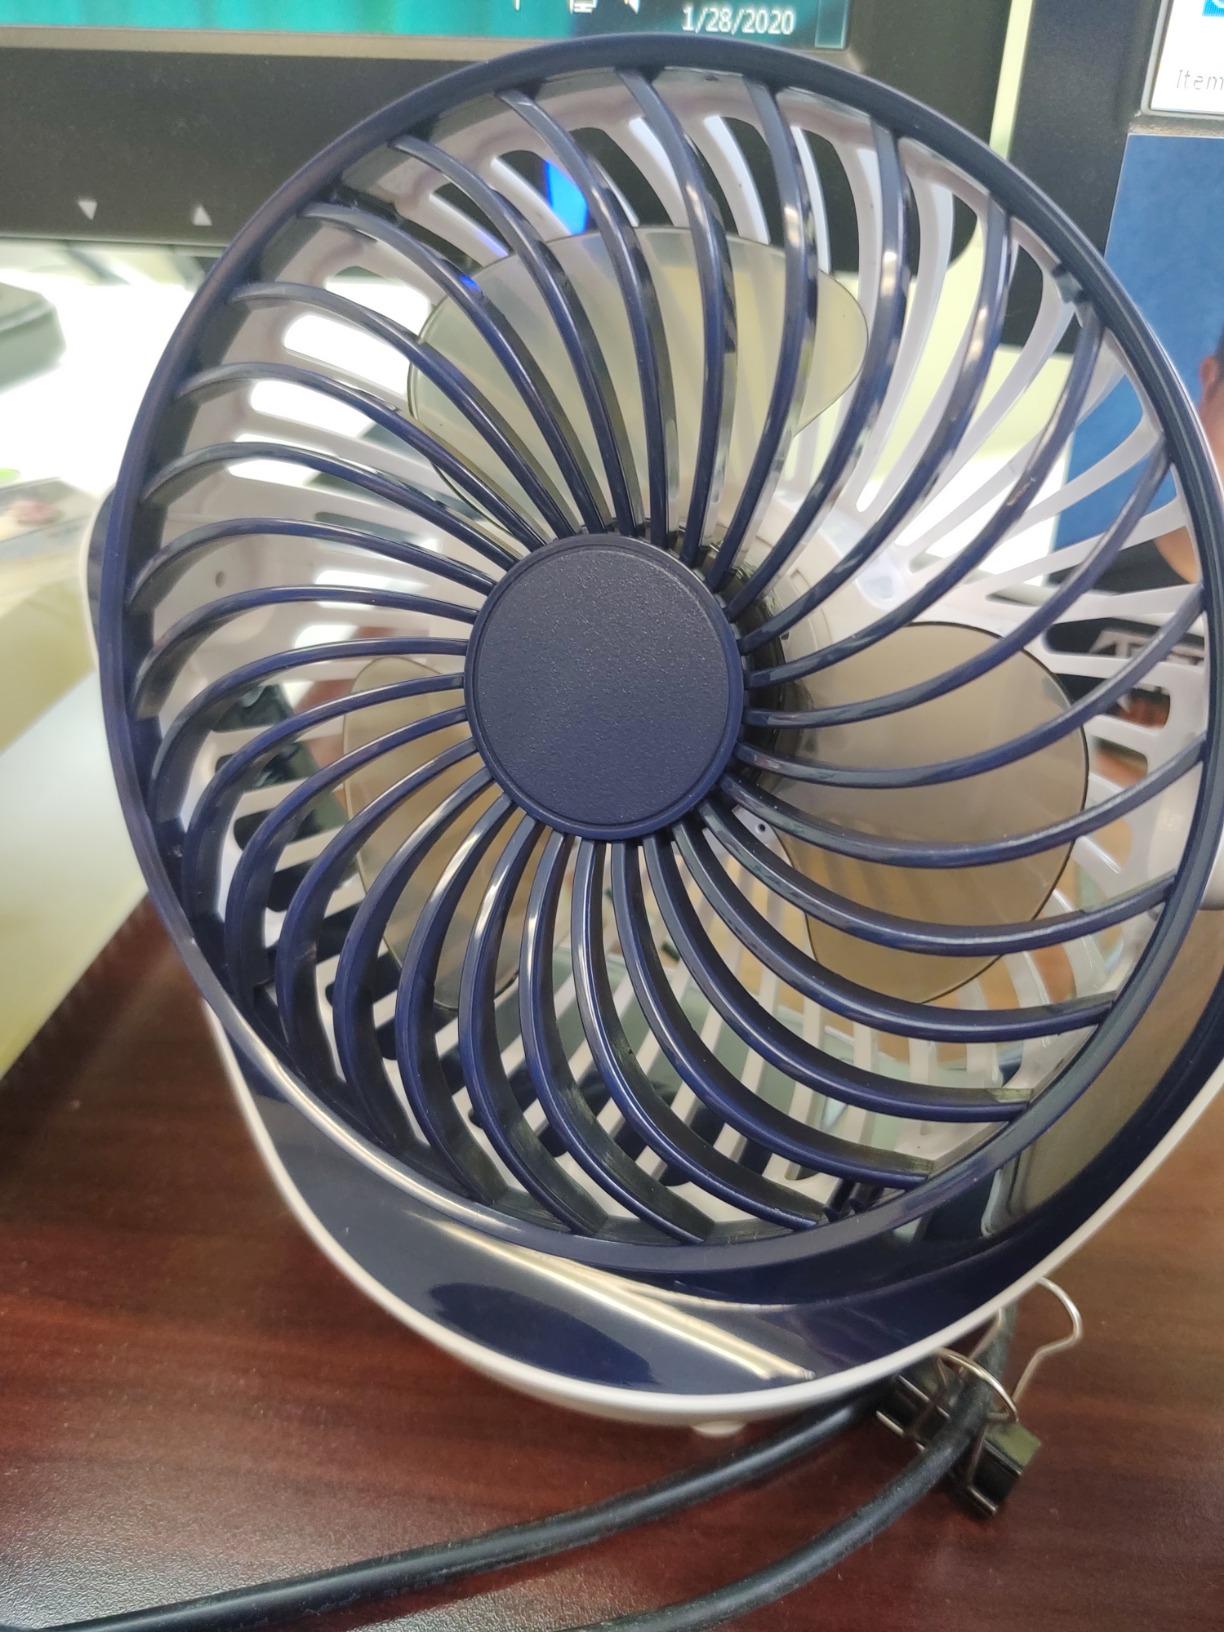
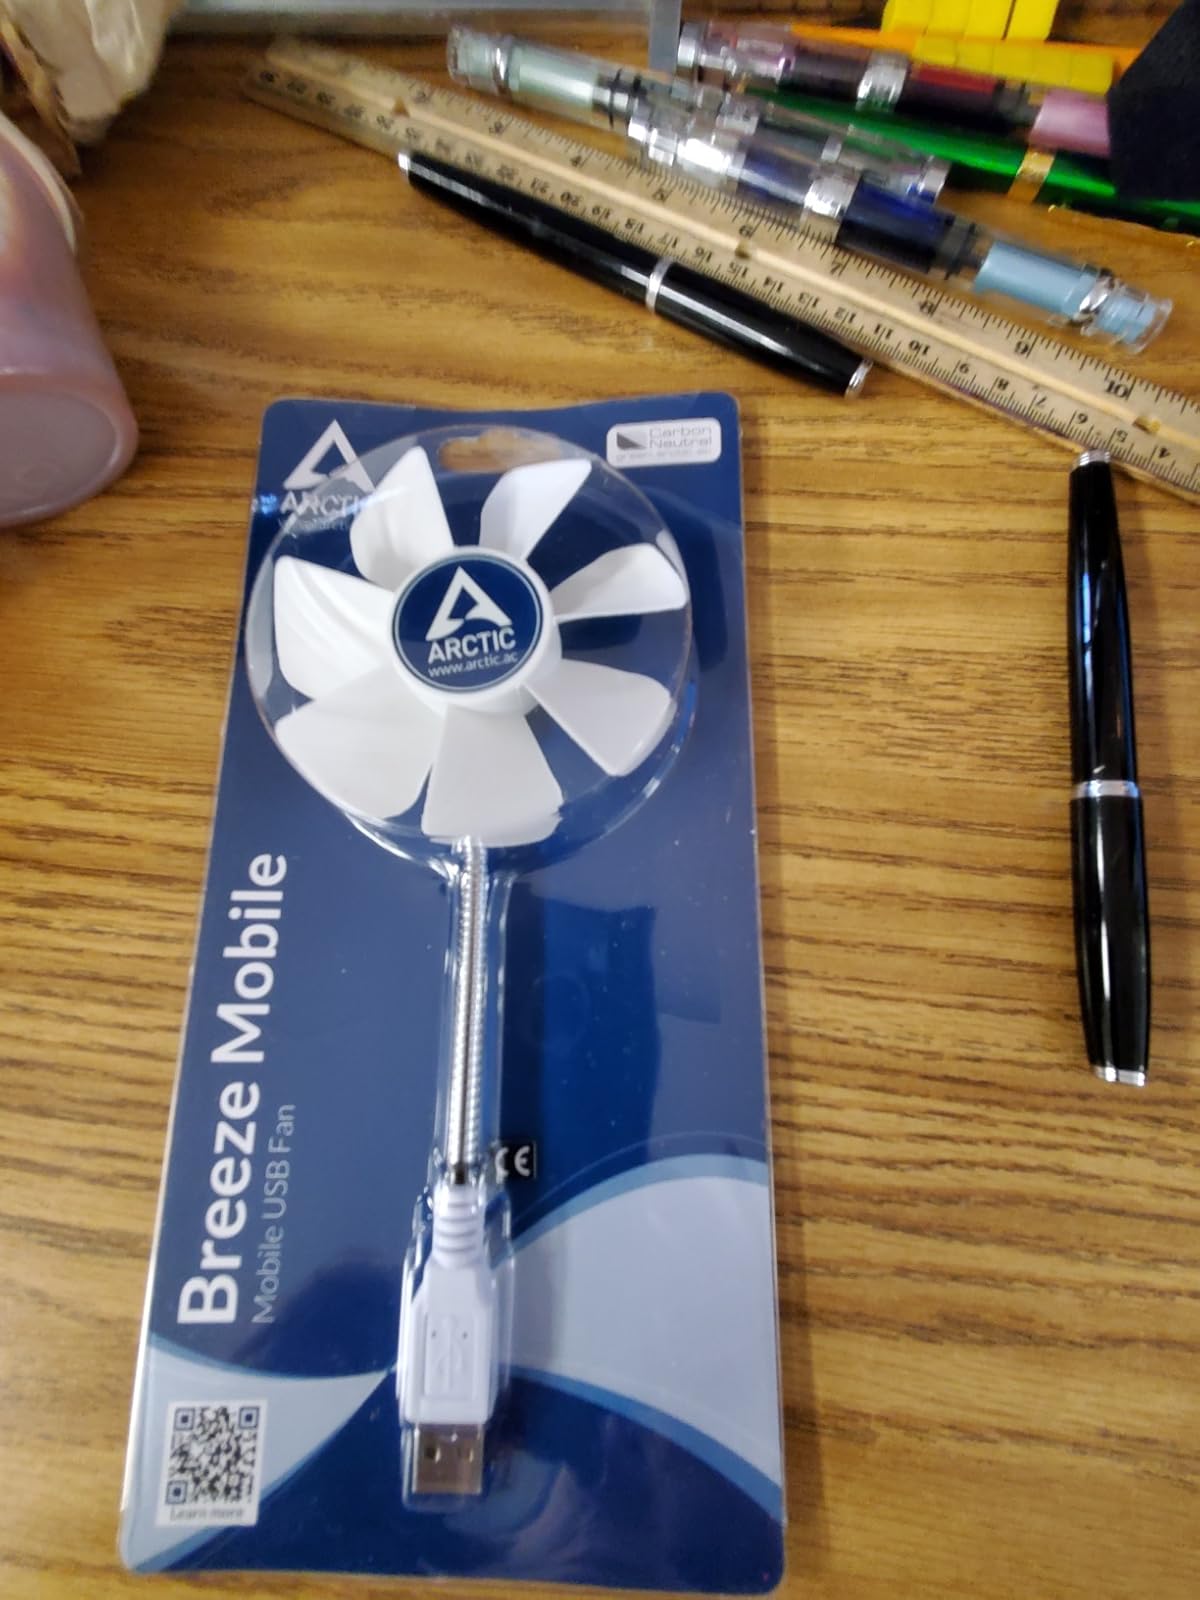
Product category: fan
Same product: no